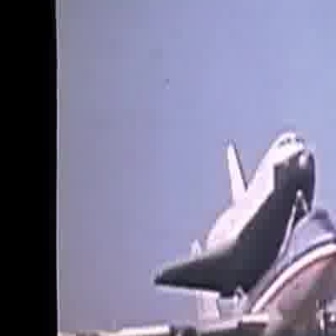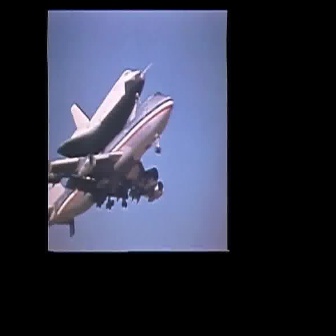
  Please identify the target specified by the bounding box [150,130,317,297] in the first image and locate it in the second image. Return the coordinates in [x_min,y_min,x_max,y_max] format.
Answer: [55,67,144,156]